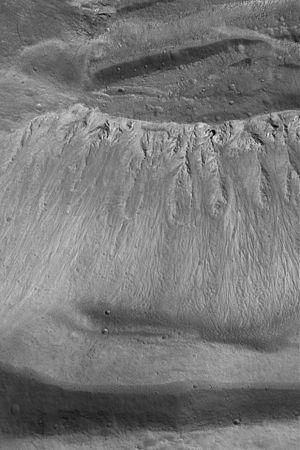
Ascraeus Mons est un volcan bouclier situé sur la planète Mars par 11,8° N et 255,5° E, dans le quadrangle de Tharsis. Large de 460 km, il culmine à 14 km en moyenne au-dessus du renflement de Tharsis et à 18 225 m d'altitude au-dessus du niveau de référence martien, ce qui en fait le deuxième sommet de Mars. Les flancs de ce volcan présentent une inclinaison moyenne de 7°.